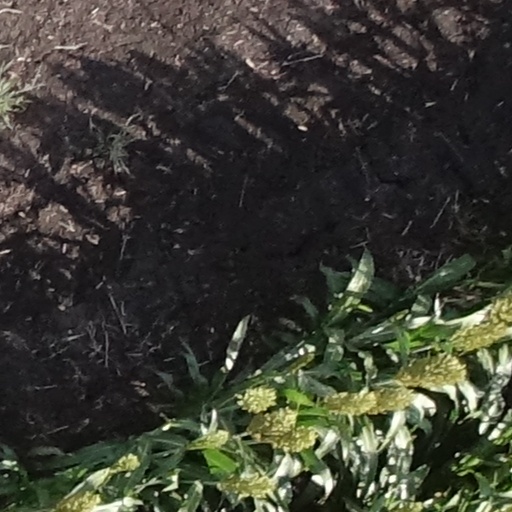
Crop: sorghum